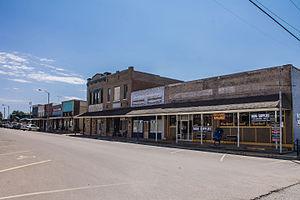
Whitney est une ville située à l'ouest du comté de Hill au Texas, aux États-Unis.